Ross House (Mexico, Missouri)

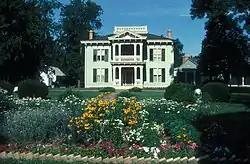
Ross House, January 2007

Ross House, also known as John Clark House, Graceland Museum, and Audrain County Historical Museum, is a historic home located at Mexico, Audrain County, Missouri. It was built in 1857, and is a two-story, frame dwelling with Italianate style decorative features. The house is topped by a hipped roof with widow's walk. It features an imposing Classical Revival style two-story front portico. The house is operated by the Audrain County Historical Society and adjacent to the American Saddlebred Horse Museum.